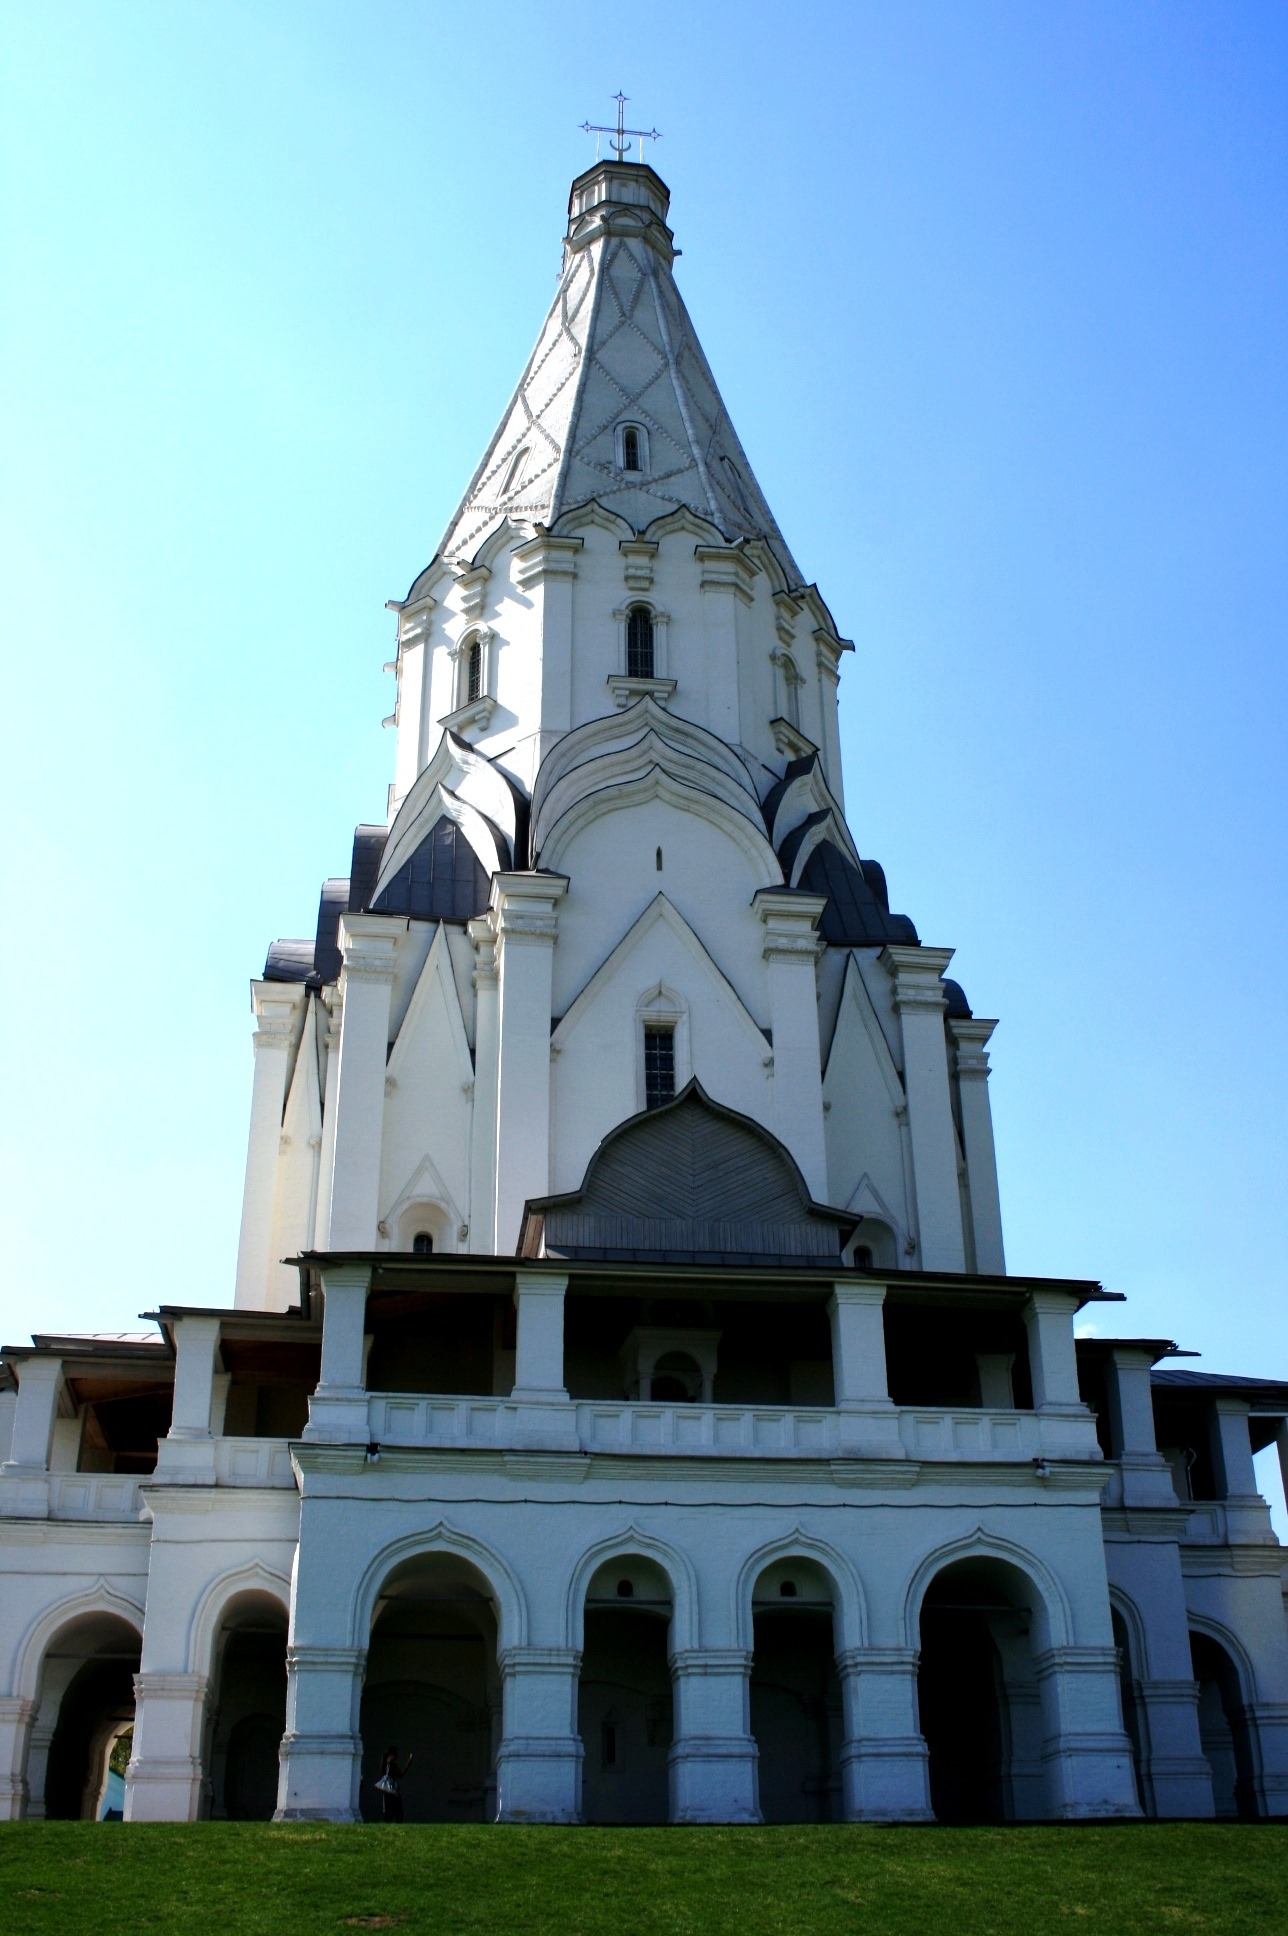
architecture, white, building, tower, religion, landmark, facade, church, cathedral, chapel, historic, place of worship, bell tower, blue sky, spire, steeple, arches, monastery, pillars, green grass, tent roof, russian orthodox